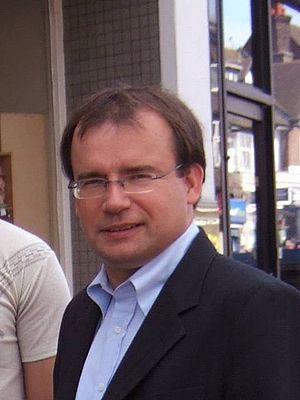
Cette liste présente les 650 membres de la 56ᵉ législature de la Chambre des communes du Royaume-Uni au moment de leur élection le 7 mai 2015 lors des élections générales britanniques de 2015. Elle présente les élus par circonscriptions.
Cette liste présente les 650 membres de la 55ᵉ législature de la Chambre des communes du Royaume-Uni au moment de leur élection le 6 mai 2010 lors des élections générales britanniques de 2010. Elle présente les élus par circonscriptions.